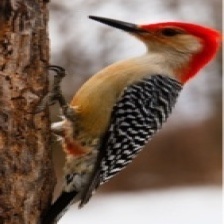
Species: RED HEADED WOODPECKER
Scientific name: MELANERPES ERYTHROCEPHALUS